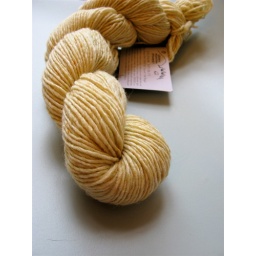
the yellow fanaticism is unrelenting...green mountain spinnery sylvan spirit in citrine